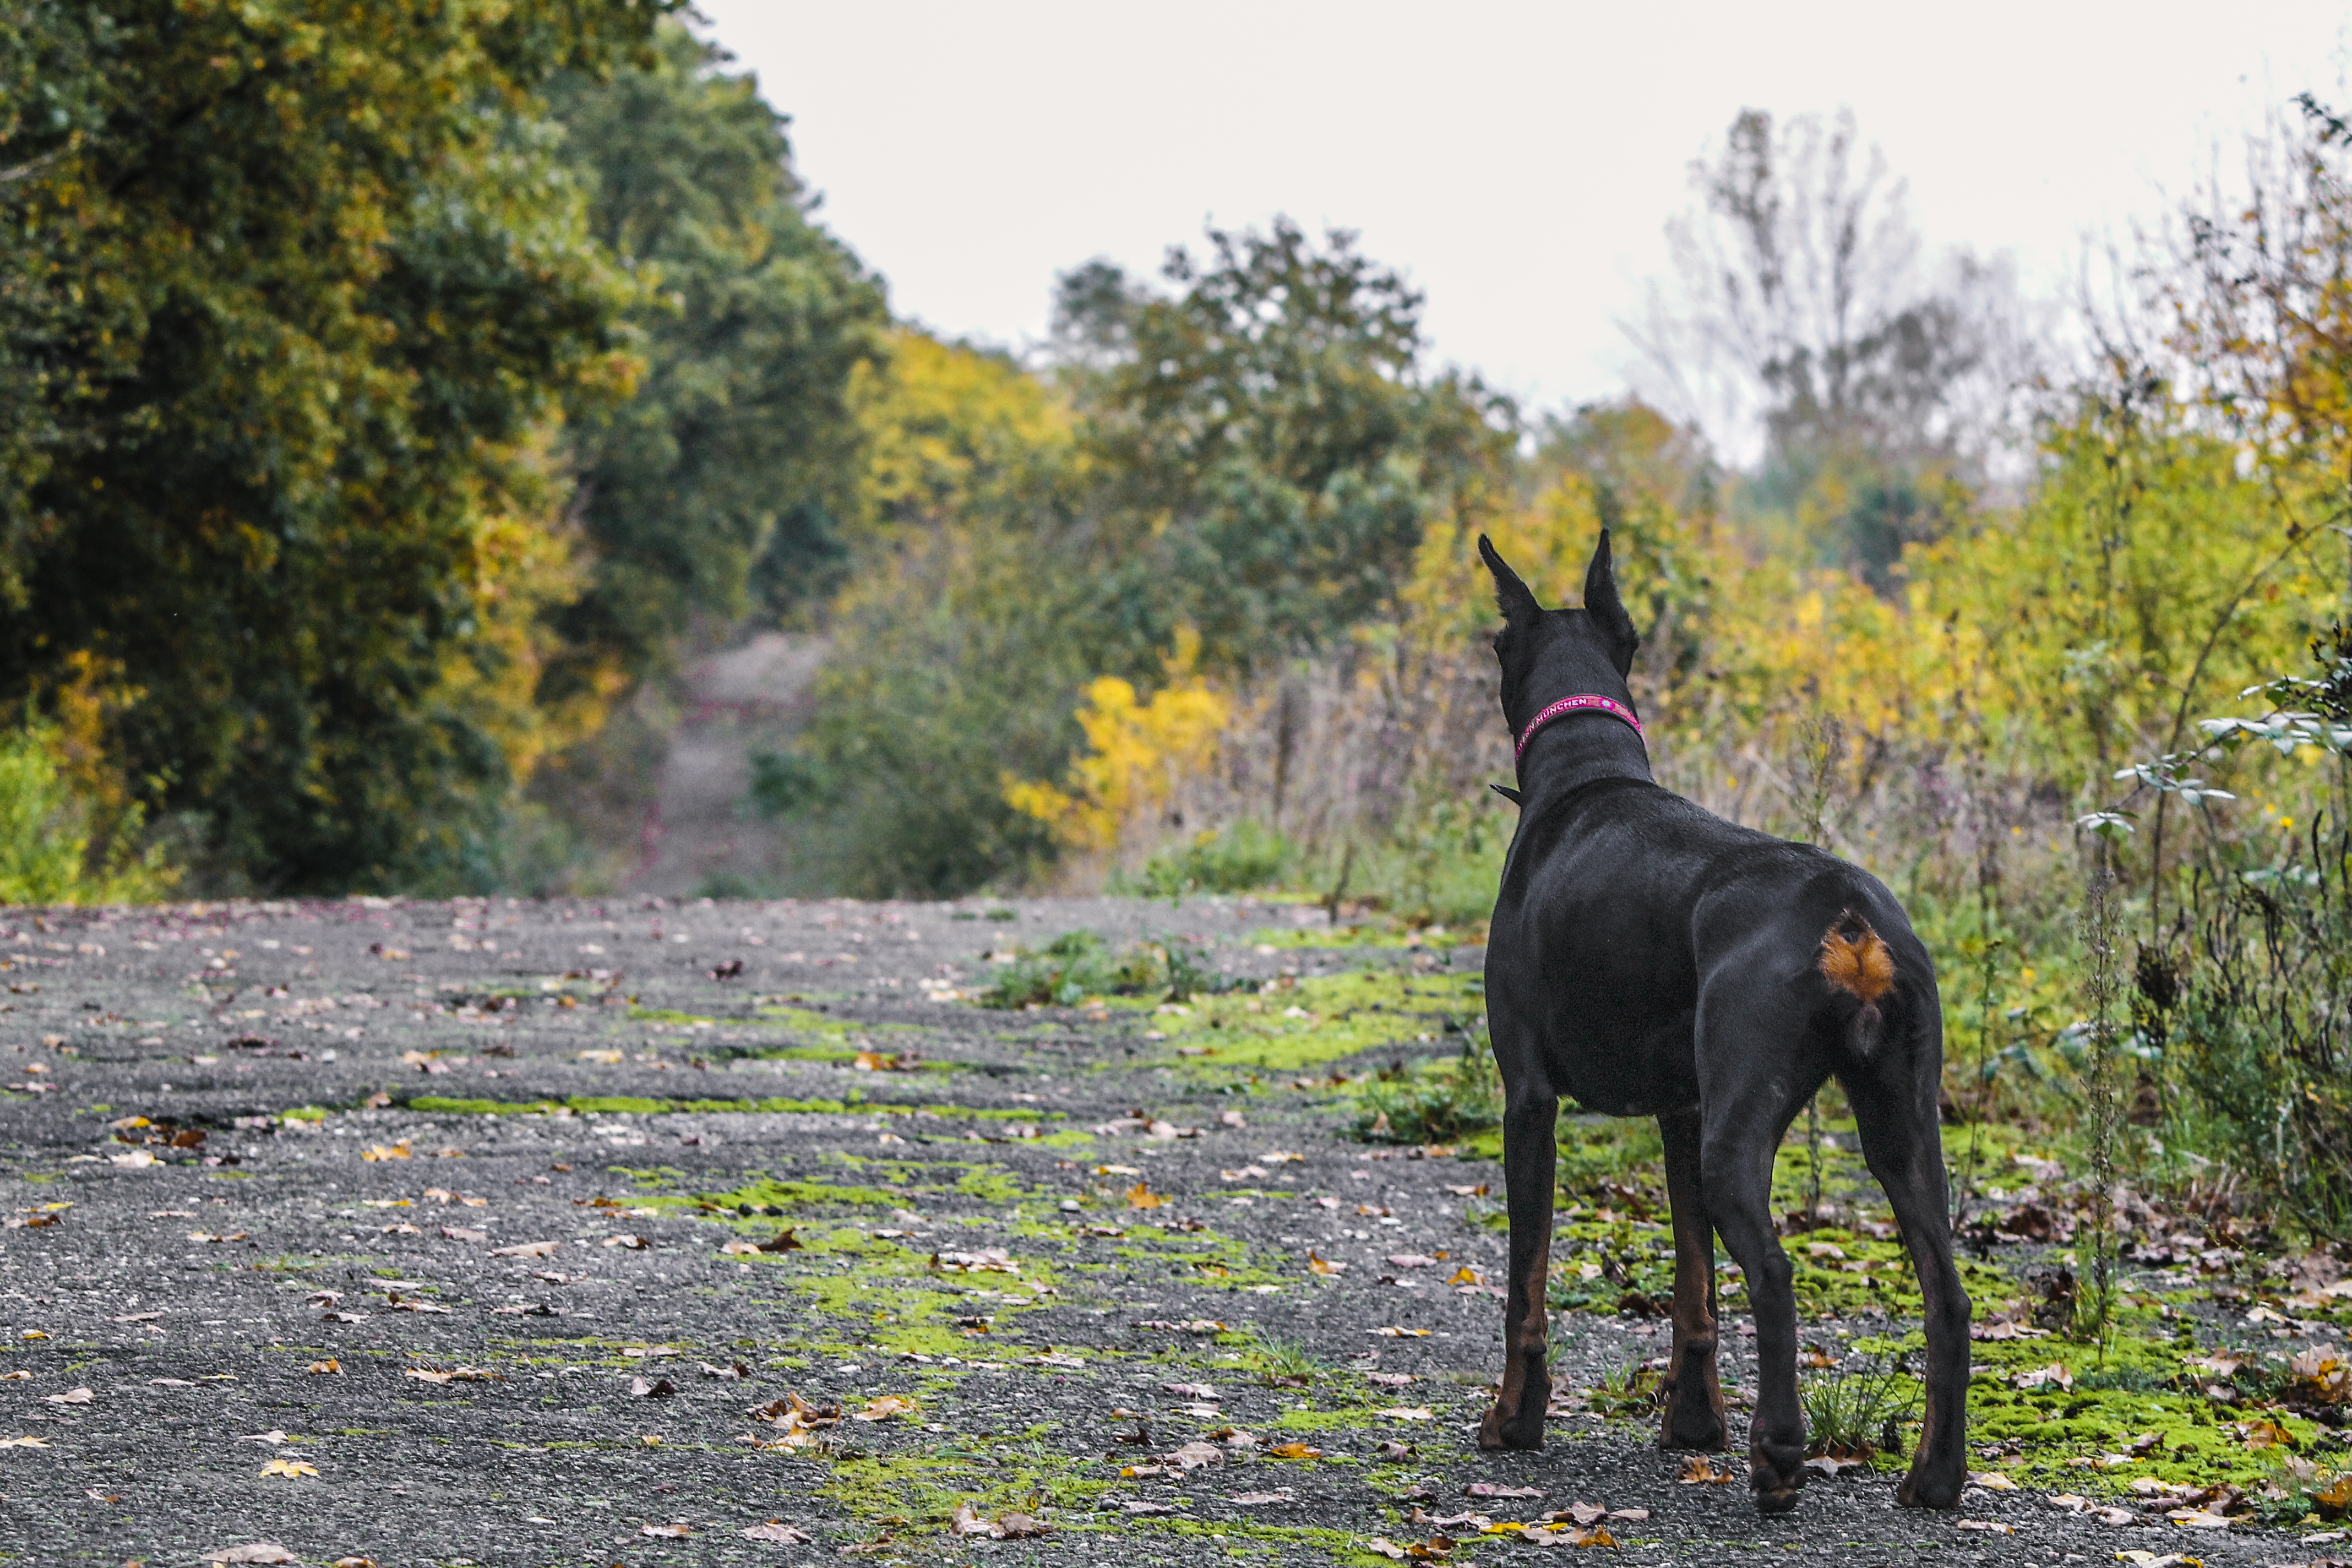
landscape, nature, grass, plant, field, meadow, dog, animal, cute, pet, fur, green, autumn, mammal, black, colorful, lane, vertebrate, beautiful, elegant, tongue, strong, away, noble, doberman, pride, bitch, graceful, guard dog, pinscher, dog like mammal